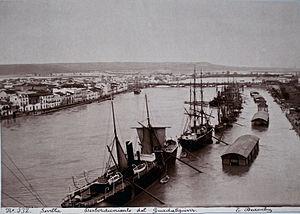
Le canal Alphonse-XIII, également appelé darse du Guadalquivir, est une longue darse qui traverse du nord au sud la ville andalouse de Séville, en Espagne.